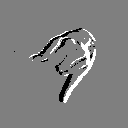
ASL letter: j